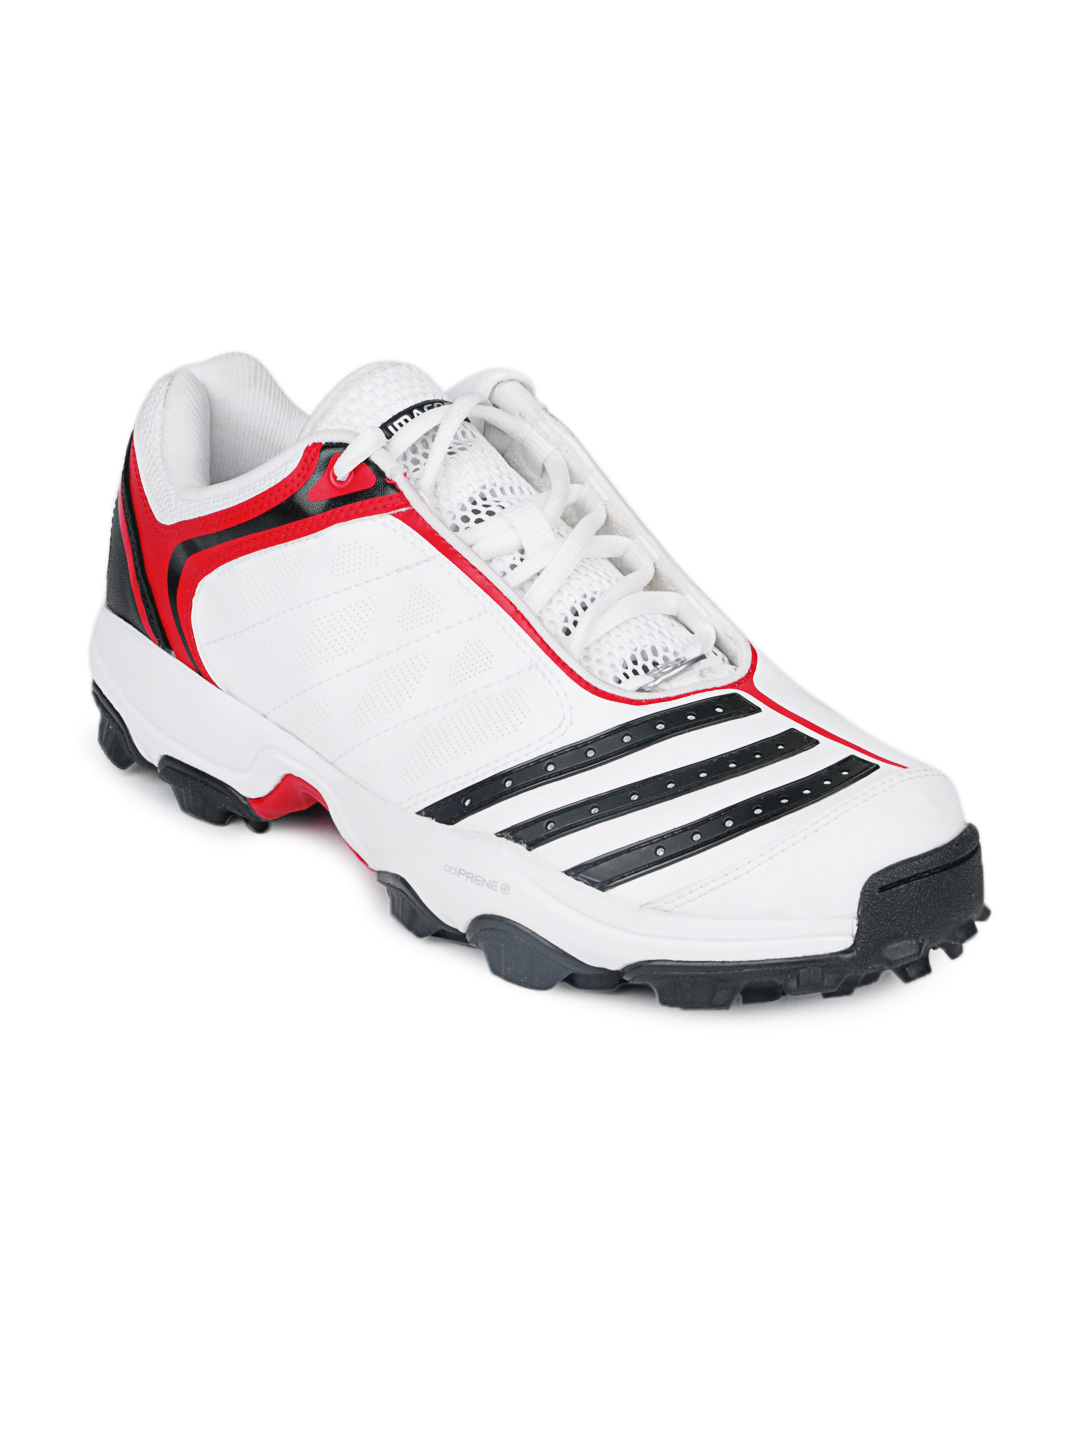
ADIDAS Men Black Twenty2yds Sports Shoes
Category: Footwear / Shoes / Sports Shoes
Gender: Men
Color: White
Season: Summer 2012
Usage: Sports